Patrol Forces Southwest Asia

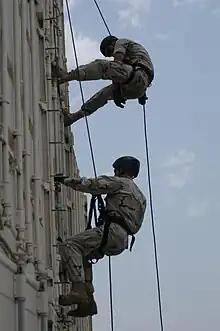
TACLET South training at Patrol Forces Southwest Asia - circa 2006

As it had in previous American combat operations, the Coast Guard conducted operations well suited to cutters and their crews. The maritime conditions of Iraq and the Persian Gulf can greatly limit the operations of most naval vessels and warships. U.S.-led coalition forces that allied against the Iraqi regime of Saddam Hussein included Gulf-based nations that had their own coast guard forces. However, these particular coalition forces dedicated the use of their smaller vessels to protecting Kuwait, rather than operations in Iraqi territorial waters. Due to this and the Coast Guard's expertise in littoral and shallow-water operations, a large part of the request by United States Central Command (CENTCOM) centered on the Coast Guard's smaller patrol boats. Although various Coast Guard units and personnel had served in Operation Desert Shield and Operation Desert Storm in the 1990s, deployment of the service's Island-class patrol boats overseas would represent the first combat deployment of Coast Guard patrol boats since the Vietnam War.